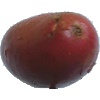
Label: Potato Red Washed 1